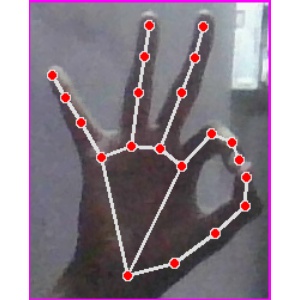
अक्षर: ण